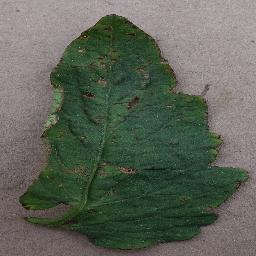
Label: Tomato___Bacterial_spot